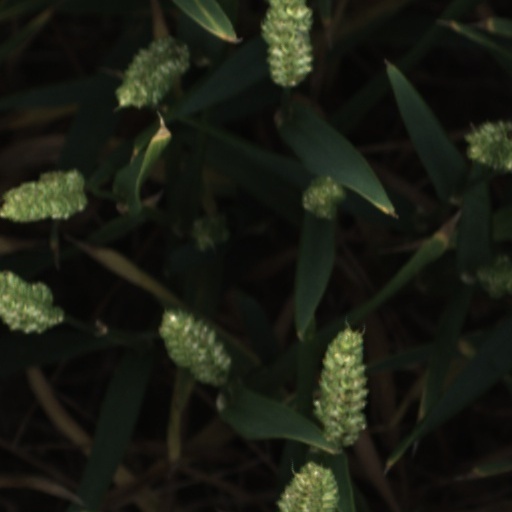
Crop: wheat